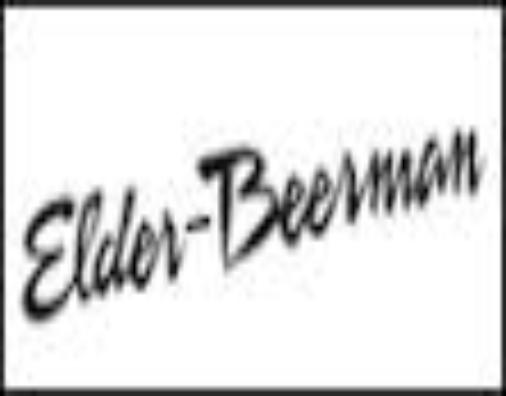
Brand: Elder-Beerman
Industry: Clothes